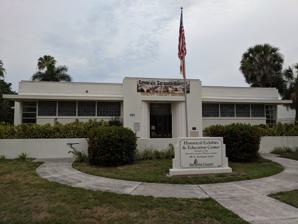
Building: Chidsey Library
Country: United States of America
Year built: 1941
Historic building in Sarasota, Florida Chidsey Library Front of Chidsey Library Alternative names Chidsey Building General information Type Government library Architectural style Mediterranean Revival Art Moderne Address 701 North Tamiami Trail Town or city Sarasota , Florida Country United States Coordinates 27°20′32″N 82°32′51″W / 27.3423°N 82.5476°W / 27.3423; -82.5476 Named for John and Ida Chidsey Construction started May 12, 1941 ( 1941-05-12 ) Inaugurated November 13, 1941 Owner Sarasota Technical details Floor count 2 Design and construction Architect(s) Thomas Reed Martin Frank C. Martin Architecture firm Martin Studio of Architecture Chidsey Library U.S. National Register of Historic Places Show map of Florida Show map of the United States NRHP reference No. 11000241 Added to NRHP May 4, 2011 The Chidsey Library or Chidsey Building is a historic building located in Sarasota , Florida at 701 North Tamiami Trail . The building was home to the city's first public library from 1941 to 1976. History The library's Mediterranean Revival design was done by Martin Studio of Architecture consisting of Thomas Reed Martin and Frank C. Martin. The Chidsey Library opened in May 1941 as the Sarasota's first public library building. The building was dedicated to John and Ida Chidsey in November 1941 as they made the building possible by helping pay for the majority of the cost for the project, which was approximately $25,000, equivalent to $400,000 in 2023. The library held approximately 18,000 books in 1946. In 1974, Sarasota County assumed responsibility for maintaining all public county libraries. The building was used as a library until 1976, when library operations moved to Selby Library at the former GWIZ building located at 1001 Boulevard of the Arts. Sarasota County Historical Resources moved into a portion of the Chidsey Library. The county's Historical Resources fully occupied the Chidsey Building in 1998, when library operations moved to its current location at Selby Public Library. The building was added to the National Register of Historic Places (NRHP) on May 4, 2011. References